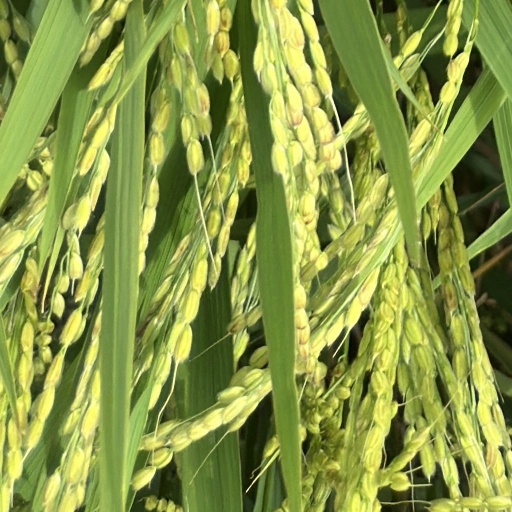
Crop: rice